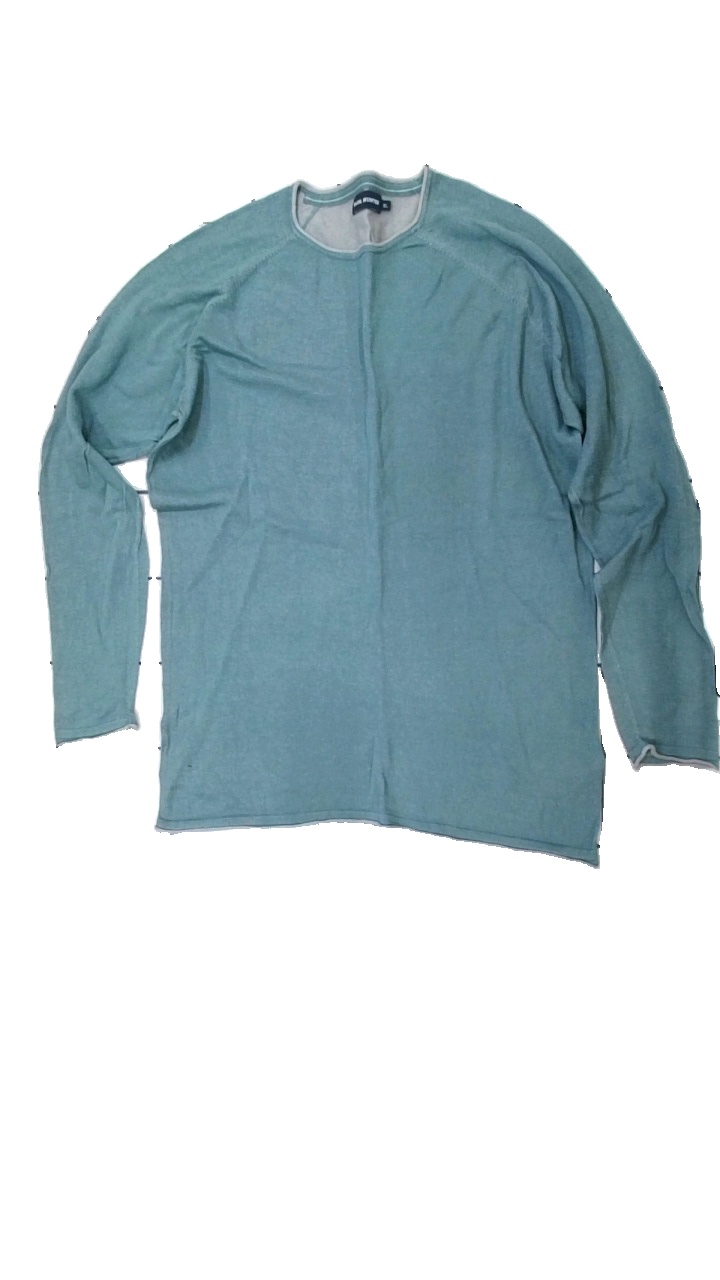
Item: Sweater (Men)
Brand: Paul Hunter
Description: grön långärmad tröja, lite nopprig
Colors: Green
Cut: Regular
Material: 100% cotton
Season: All
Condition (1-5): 4
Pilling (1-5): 4
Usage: Reuse
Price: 50-100